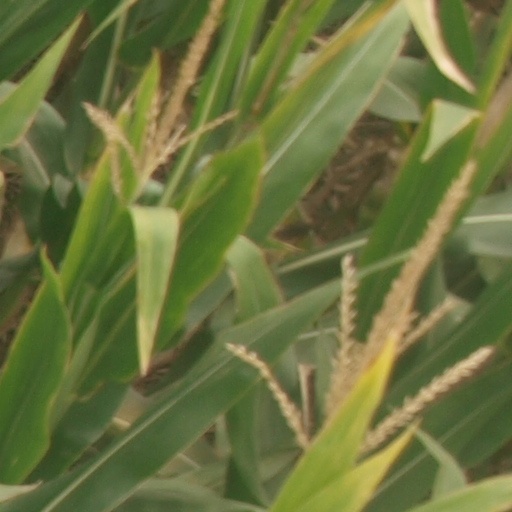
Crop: maize; corn